Grid energy storage

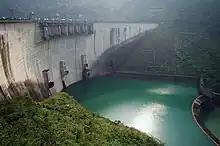
Fetsui hydroelectric dam in New Taipei, Taiwan

, pumped-storage hydroelectricity (PSH) was the largest form of grid energy storage globally, with an installed capacity of 181 GW, surpassing the combined capacity of utility-scale and behind-the-meter battery storage, which totaled approximately 88 GW.